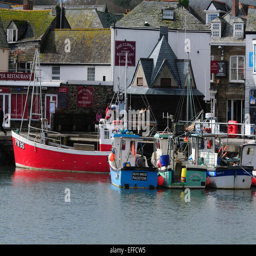
a view of the fishing boats